Lean Alejandro

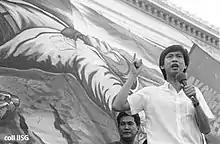
Lean Alejandro (standing with a microphone) during a students' protest against Marcos

Leandro "Lean" Legara Alejandro (July 10, 1960 – September 19, 1987) was a student leader and left-wing nationalist political activist in the Philippines.